Nest

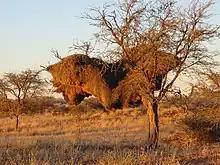
A single nesting colony of the sociable weaver may house hundreds of individuals

The sociable weaver builds large communal nests in which many individual nests reside. They divide the nest using walls of grass placed atop a base of large sticks. At the entrances to the nest, sharp sticks are placed to ward off intruders. A single communal site can measure in height and in width. As many as 300 mating pairs may reside in the structure. Other birds often built their own nests on top of Weaver nest sites.